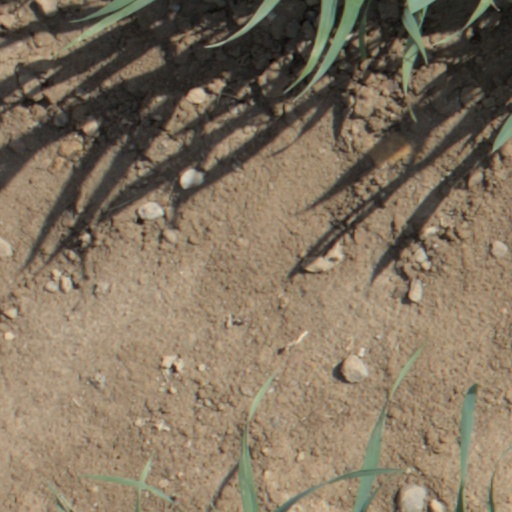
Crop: wheat